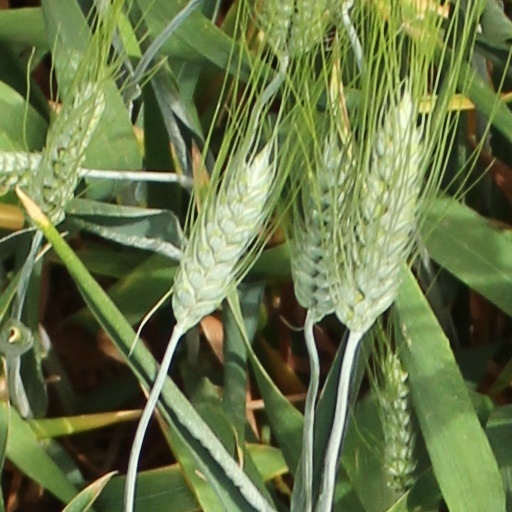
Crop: wheat